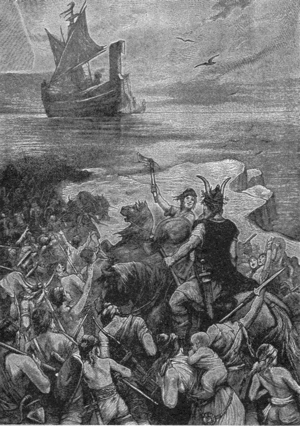
Cette page concerne l'année 1015 du calendrier julien.